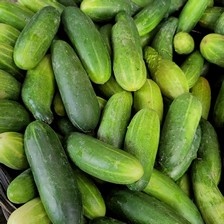
Label: cucumber